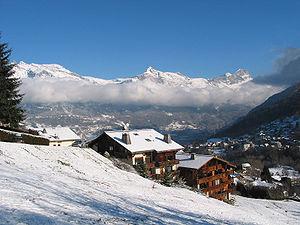
Saint-Gervais-les-Bains (Haute-Savoie - France), la Tête du Colonney, la Pointe de Platé, la Pointe du Dérochoir et la Chaîne des Fiz vues depuis la rue du Mont Joly.
La chaîne des Fiz, aussi appelée rochers des Fiz, fait partie du massif du Faucigny, dans les Préalpes françaises. Elle est bordée par le désert de Platé, face au massif du Mont-Blanc, dans le département de la Haute-Savoie, en région Auvergne-Rhône-Alpes.
Saint-Gervais-les-Bains est une commune française située dans le département de la Haute-Savoie, en région Auvergne-Rhône-Alpes. Elle se situe dans le Val Montjoie, en haute-vallée de l'Arve, dans la province historique du Faucigny, et que l'on nomme le pays du Mont-Blanc.